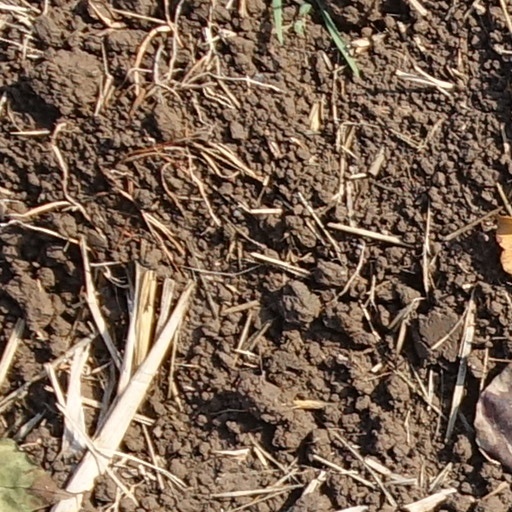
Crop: wheat